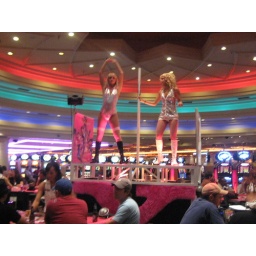
Dancers by black jack tables